Taunus Railway (High Taunus)

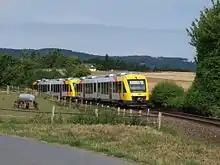
LINT double set shortly after Neu-Anspach

The line consists of part of the former Deutsche Bundesbahn Frankfurt–Wetzlar (Solmsbach Valley Railway) and Frankfurt–Weilburg (Weil Valley Railway) lines, which were closed by Deutsche Bundesbahn beyond Grävenwiesbach. Today services on the Taunus Railway run on the extension of the Homburg Railway to Friedrichsdorf, which they share with the S5 services. They continue to Brandoberndorf over the single-track and non-electrified line, which is the property of the Verkehrsverband Hochtaunus.